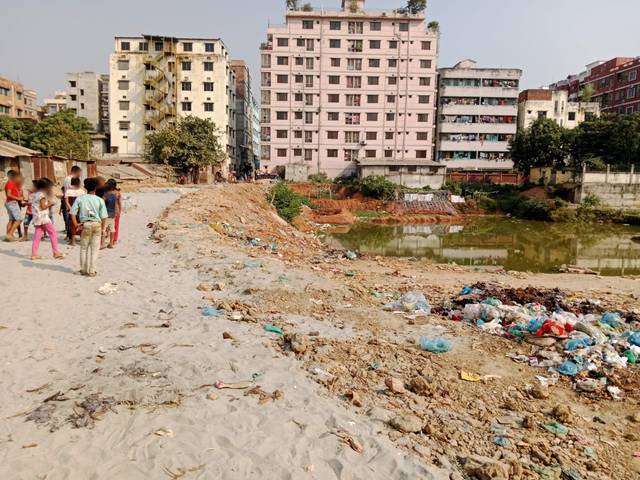
Region: Bangladesh
Coordinates: 23.829, 90.361